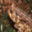
Label: frog